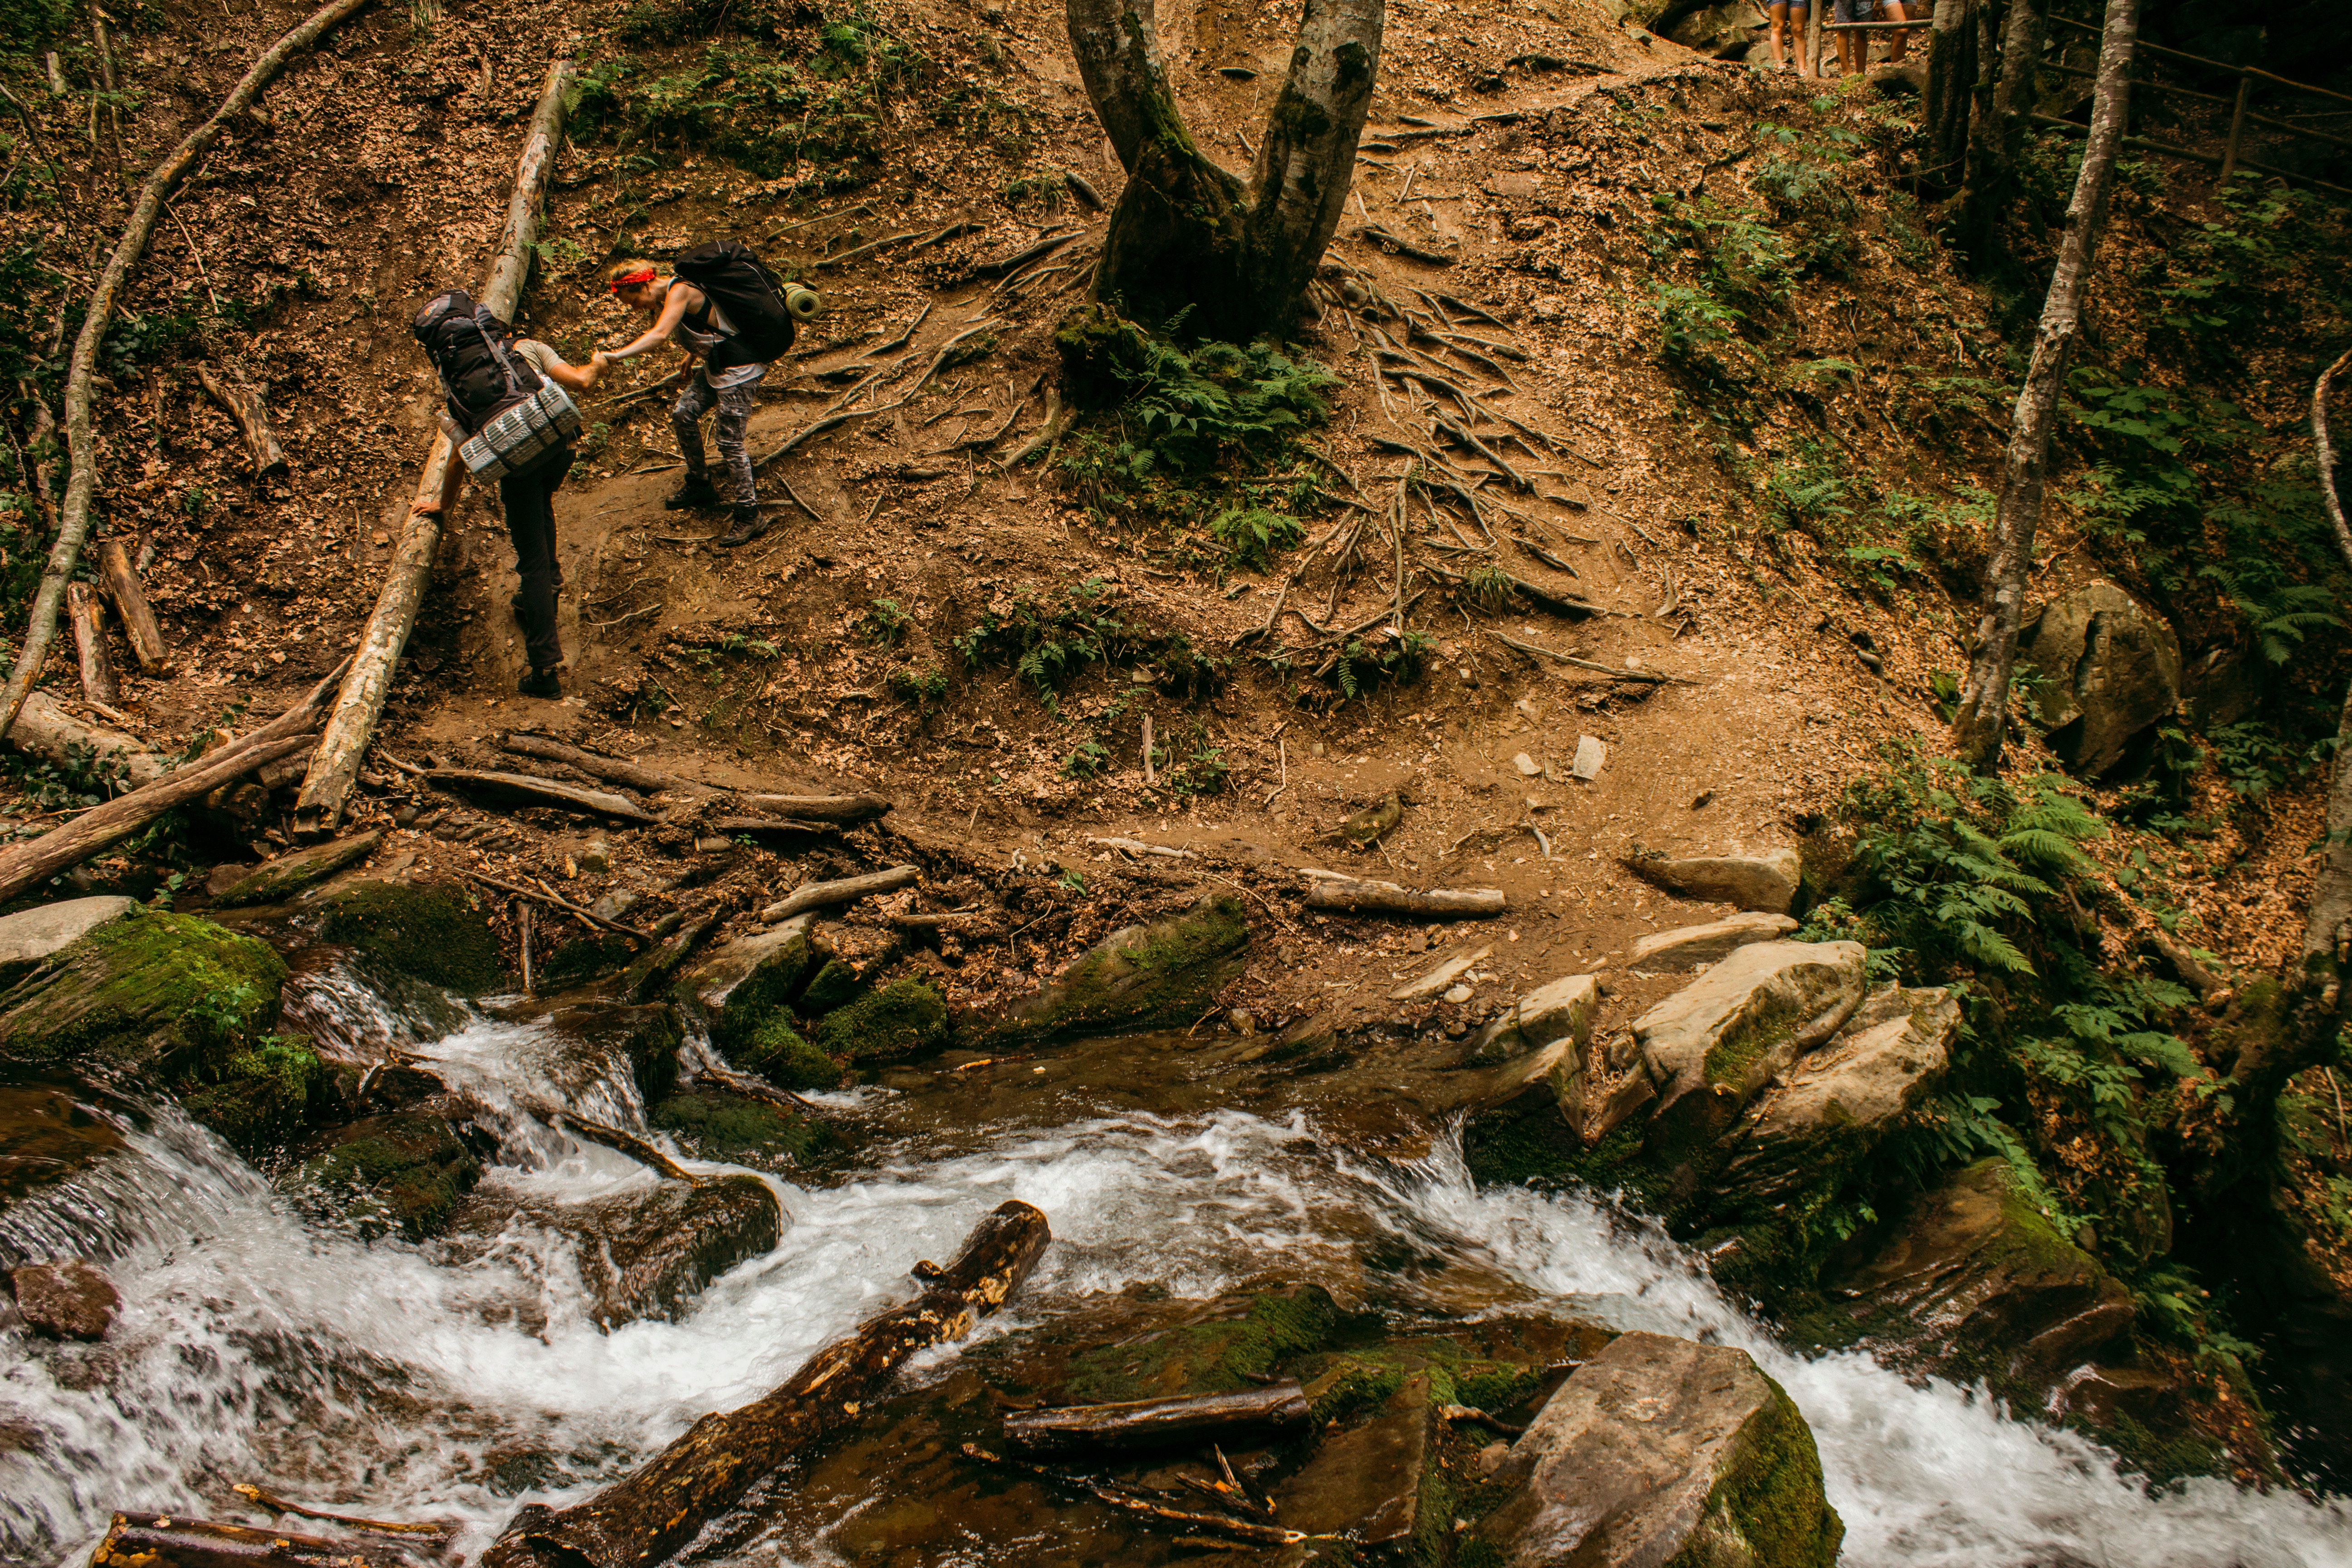
tree, water, nature, forest, rock, waterfall, wilderness, walking, wood, hiking, trail, leaf, backpack, river, stream, jungle, dirt, autumn, geology, rainforest, woodland, habitat, water feature, natural environment, geological phenomenon